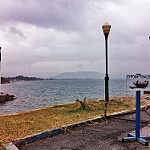
Scene: Outdoor